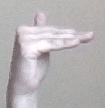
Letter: khaa